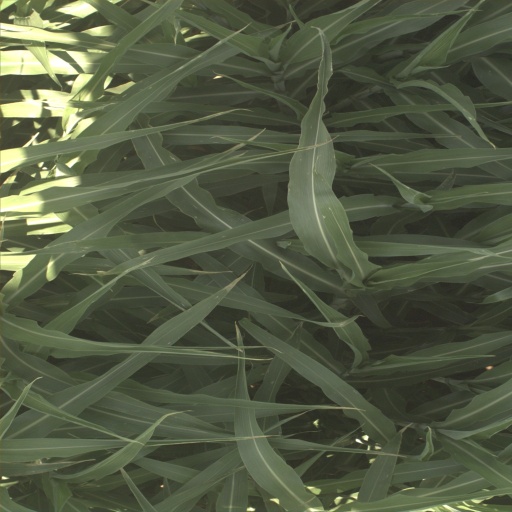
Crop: sorghum